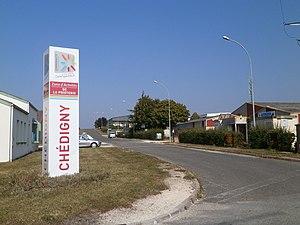
Zone d'activités de Chédigny
Chédigny est une commune française du département d'Indre-et-Loire en région Centre-Val de Loire. La présence humaine sur son territoire est attestée depuis la Préhistoire. Si la commune actuelle est née à la Révolution de la fusion de deux anciennes paroisses, le nom de Chedignacum apparaît au milieu du XIIᵉ siècle alors que l’existence d’une châtellenie est attestée par des sources écrites au début du XIIIᵉ siècle.